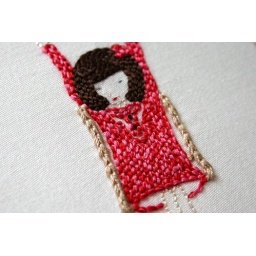
&amp;quot;Cherry&amp;quot; embroidery pattern by comfortstitching. I used three strands of red and three strands of pink for the dress and bow.